Special ID

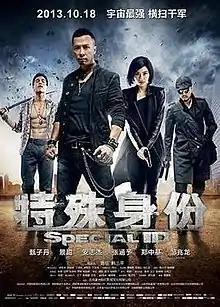
China poster

Special ID is a 2013 crime action film directed by Clarence Fok, from a screenplay by Chan Tai-lee and Szeto Kam-Yuen. It stars Donnie Yen alongside Jing Tian, Andy On, Zhang Hanyu, Ronald Cheng, and Collin Chou. A Chinese-Hong Kong co-production, the film was released in both mainland China and Hong Kong on October 18, 2013.